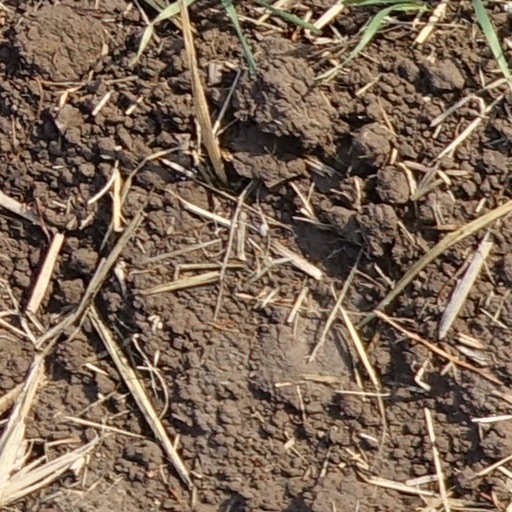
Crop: wheat